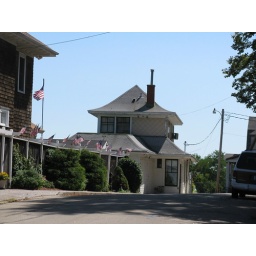
The station building is the white building in the middle; the wood-shingled structure on the left is a house with a nice view.